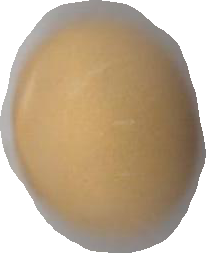
Variety: Grobogan